Idolatry

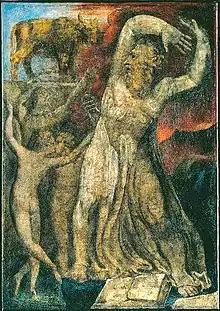
"Moses Indignant at the Golden Calf", painting by William Blake, 1799–1800

Idolatry is the worship of an idol as though it were a deity. In Abrahamic religions (namely Judaism, Samaritanism, Christianity, Islam, and the Baháʼí Faith) idolatry connotes the worship of something or someone other than the Abrahamic God as if it were God. In these monotheistic religions, idolatry has been considered as the "worship of false gods" and is forbidden by texts such as the Ten Commandments. Other monotheistic religions may apply similar rules.